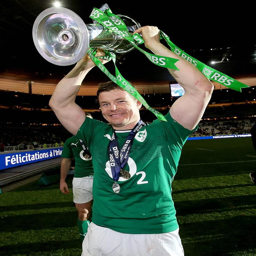
rugby player with the trophy